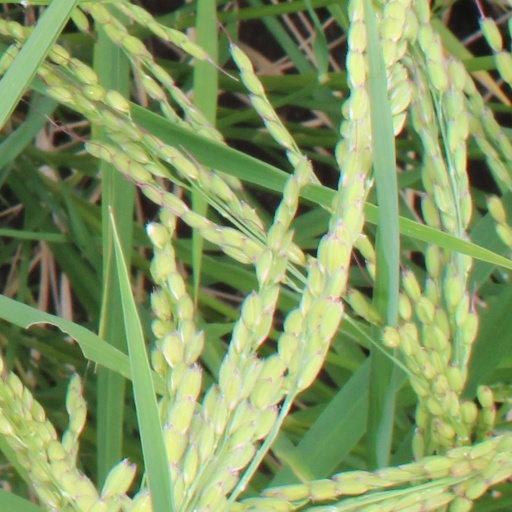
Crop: rice